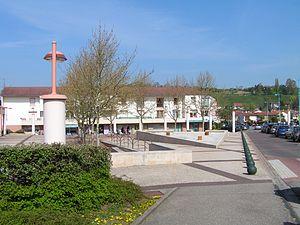
Place François Mitterrand, Seichamps, Meurthe-et-Moselle, France
Seichamps est une commune française située dans le département Meurthe-et-Moselle en région Grand Est.